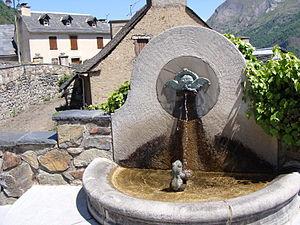
Viscos - la fontaine
Viscos est une commune française située dans le département des Hautes-Pyrénées, en région Occitanie.